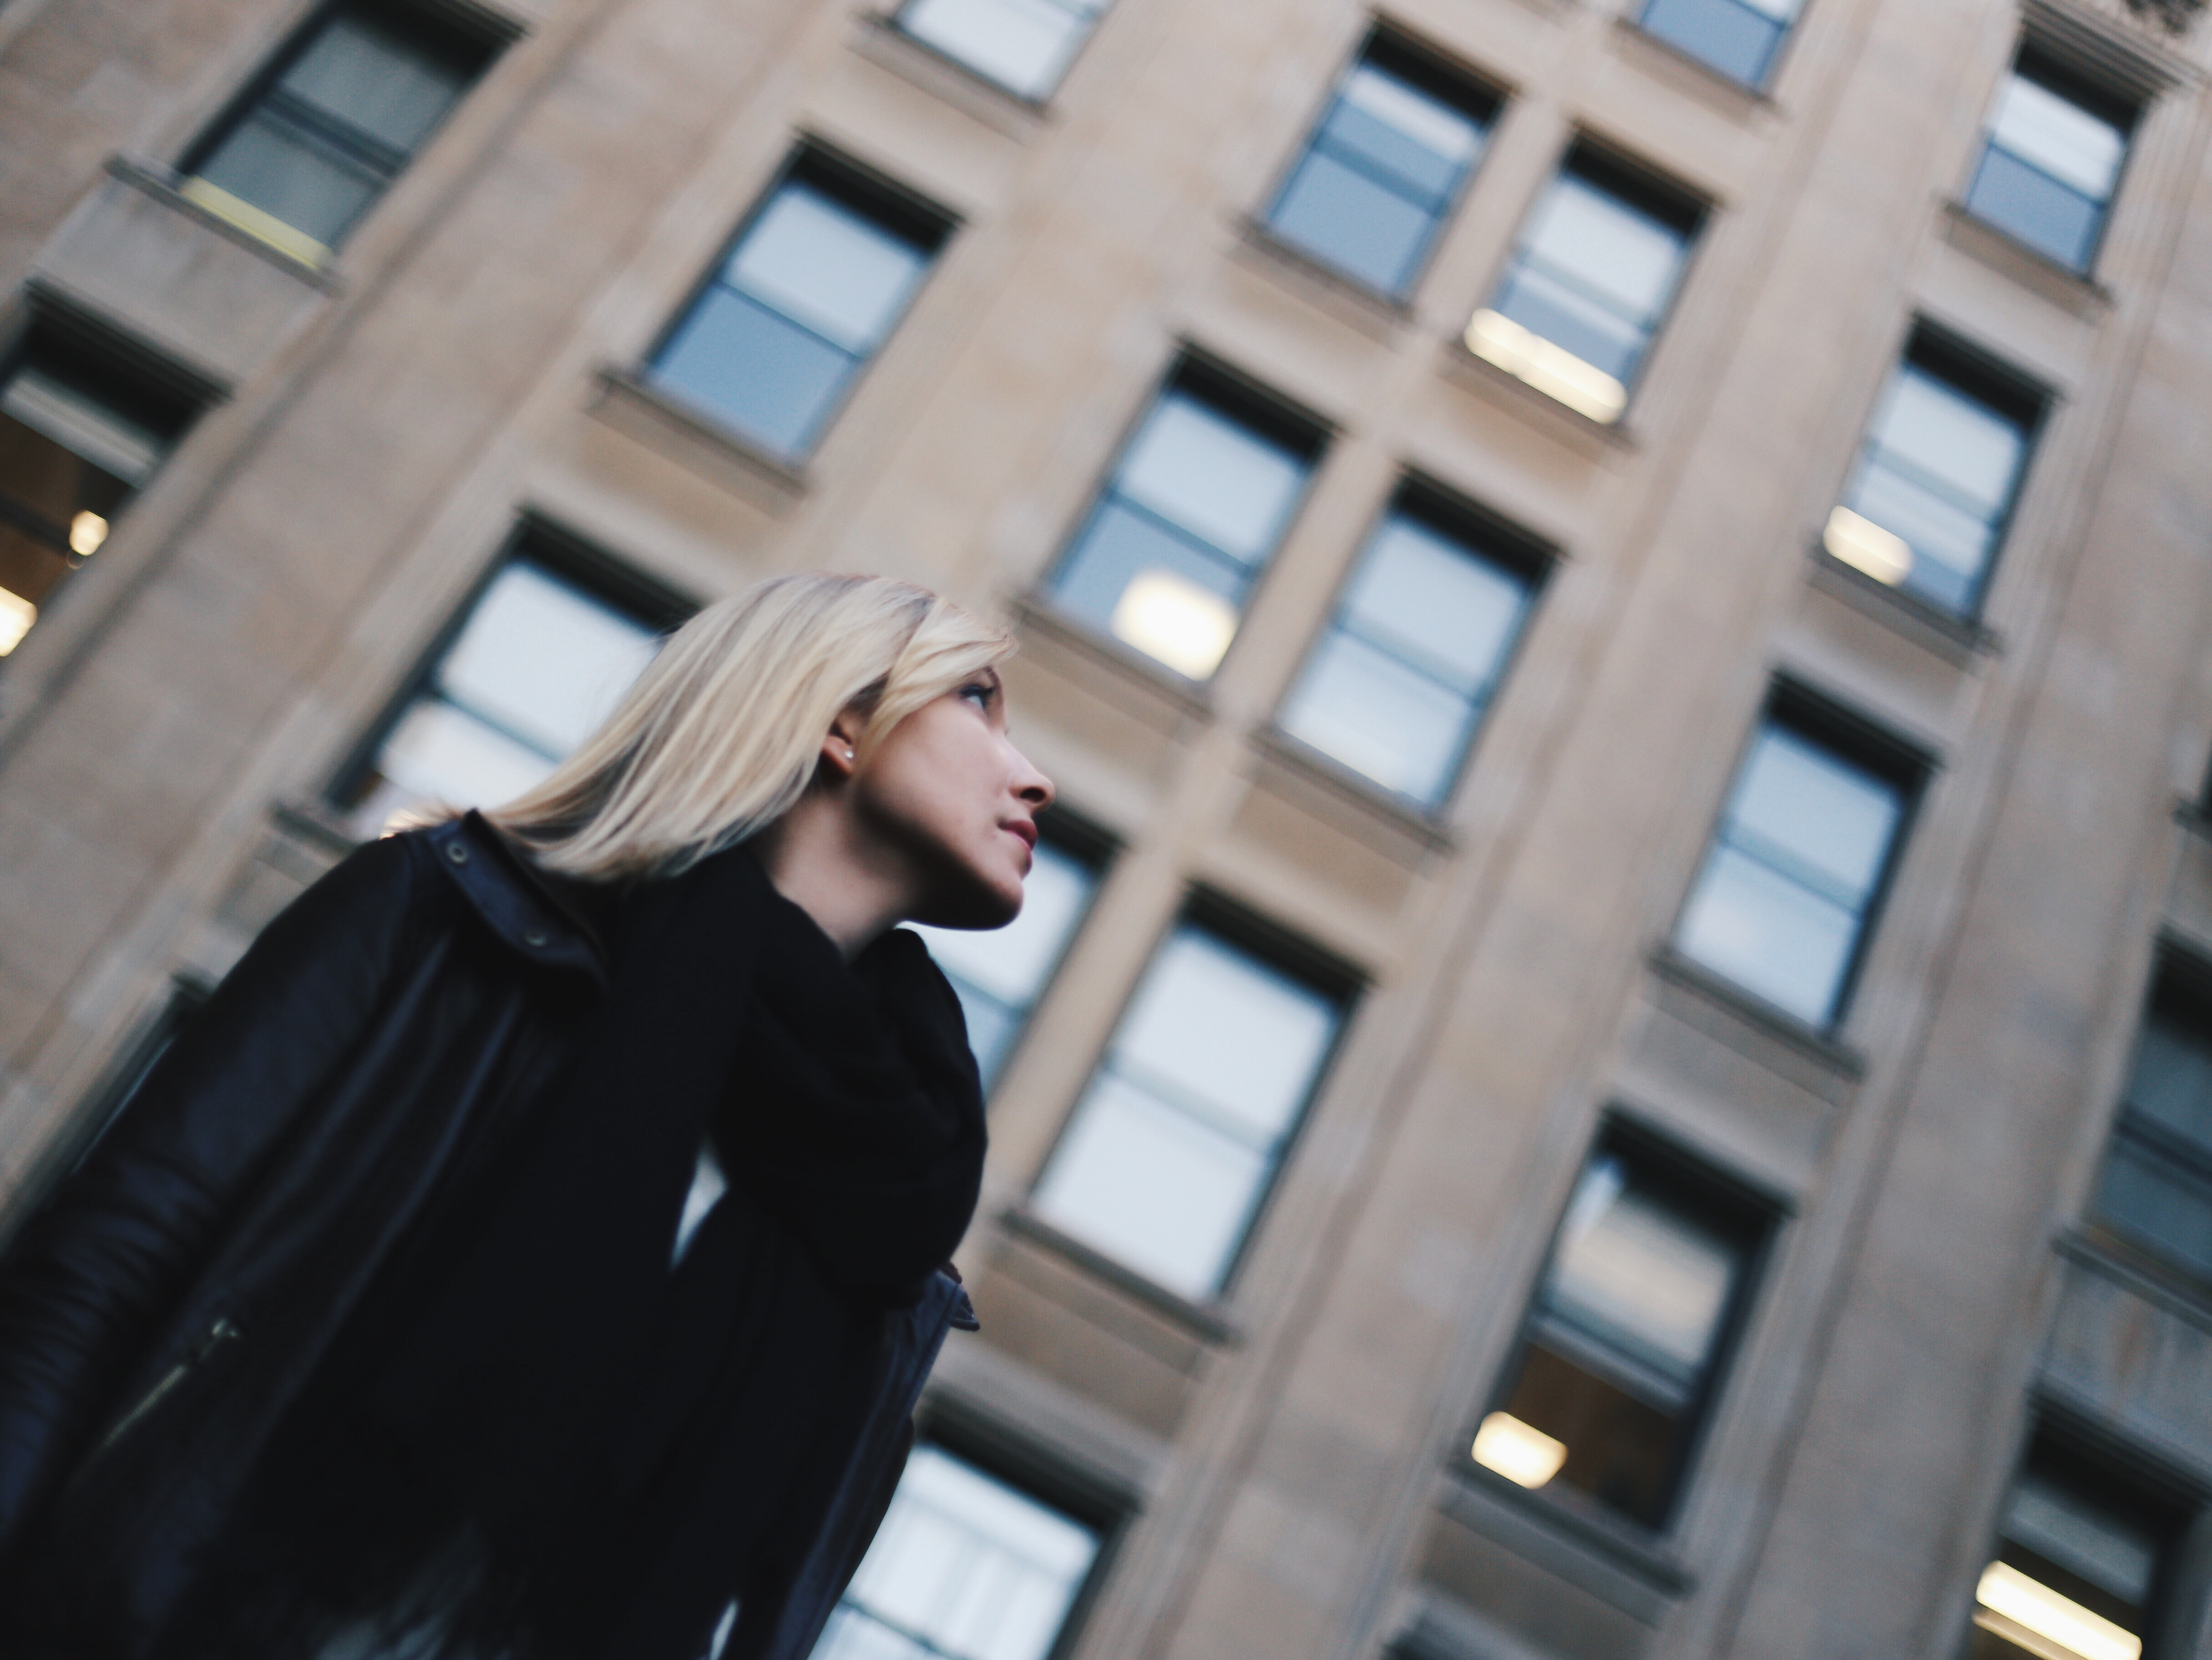
color, clothing